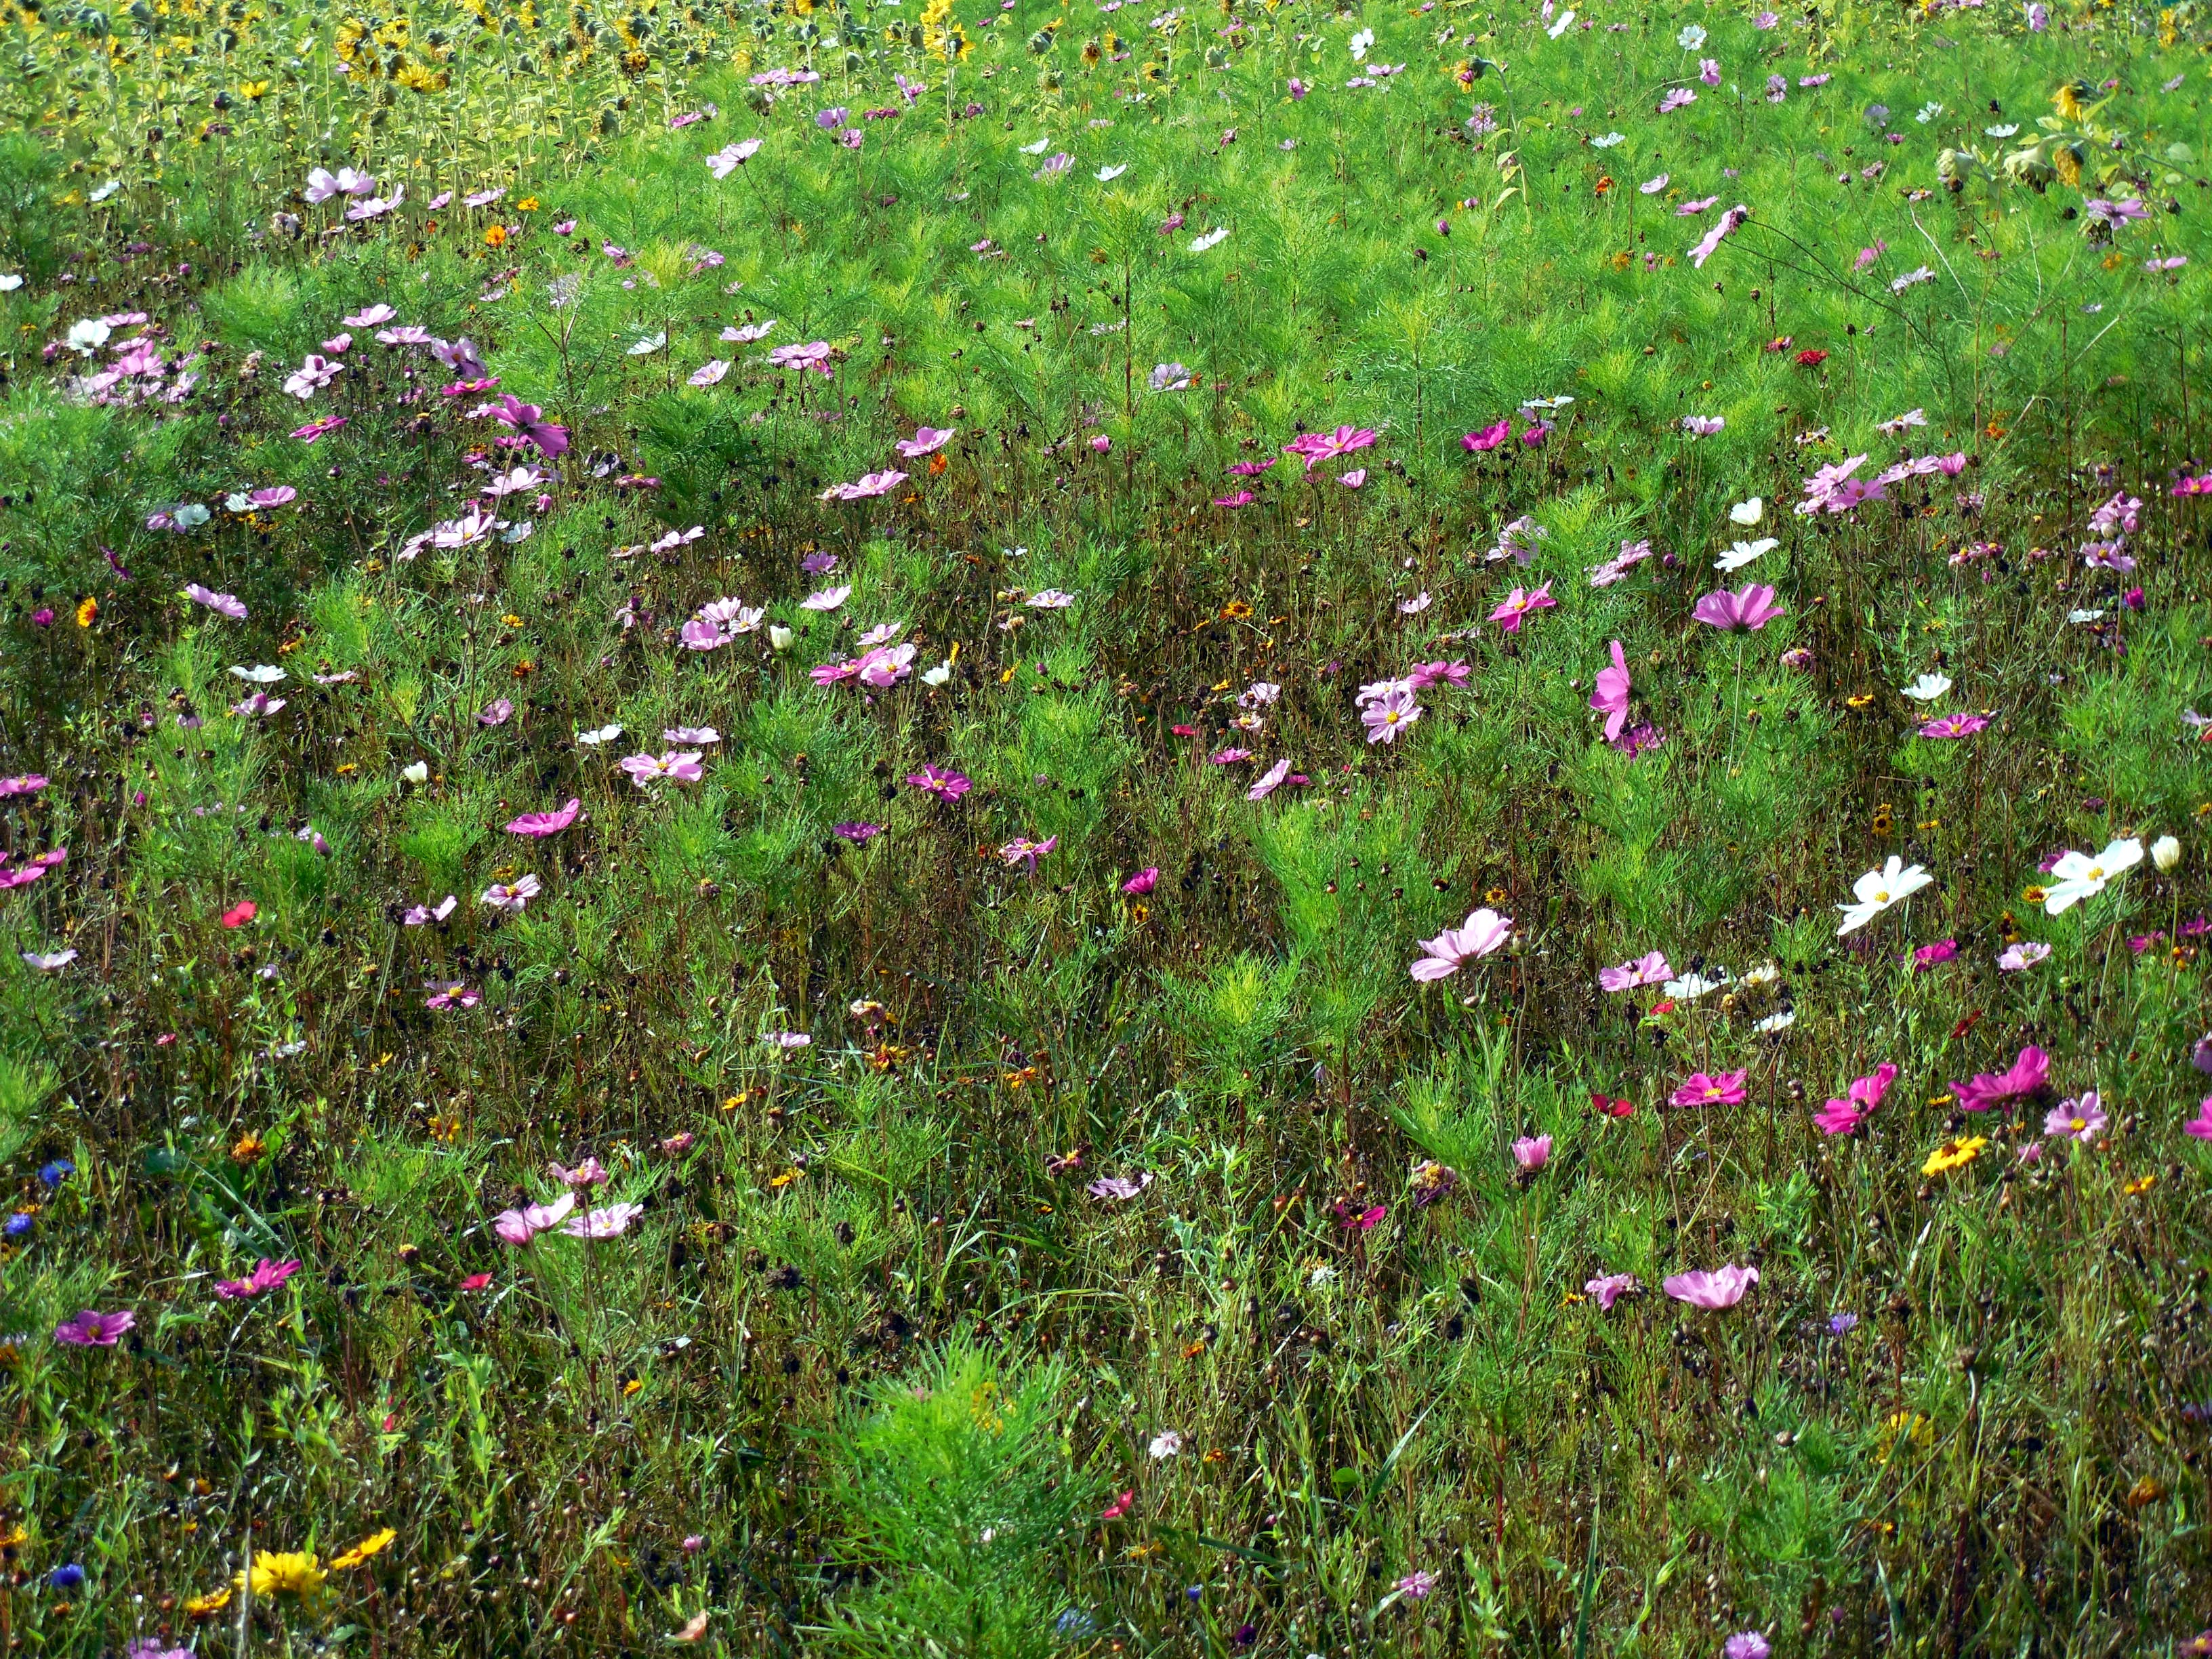
nature, grass, plant, lawn, meadow, prairie, flower, green, herb, autumn, botany, flora, wildflower, flowers, grassland, vegetation, shrub, woodland, habitat, flowering plant, subshrub, natural environment, land plant, breckland thyme